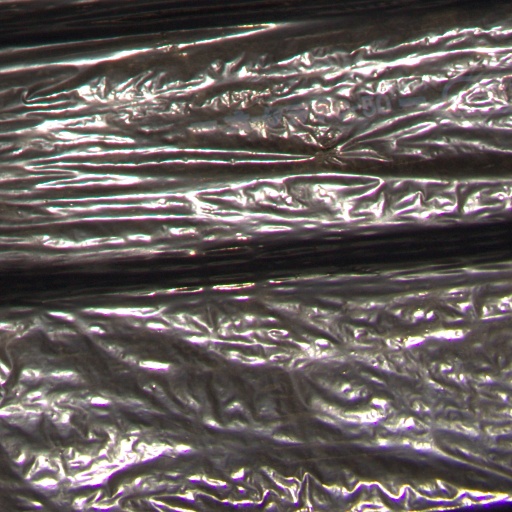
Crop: Jerusalem artichoke